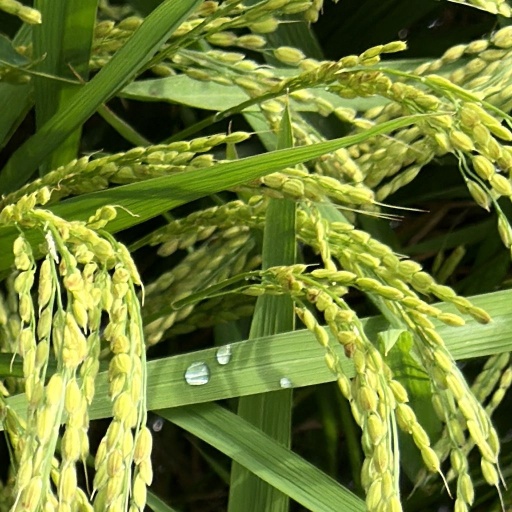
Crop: rice